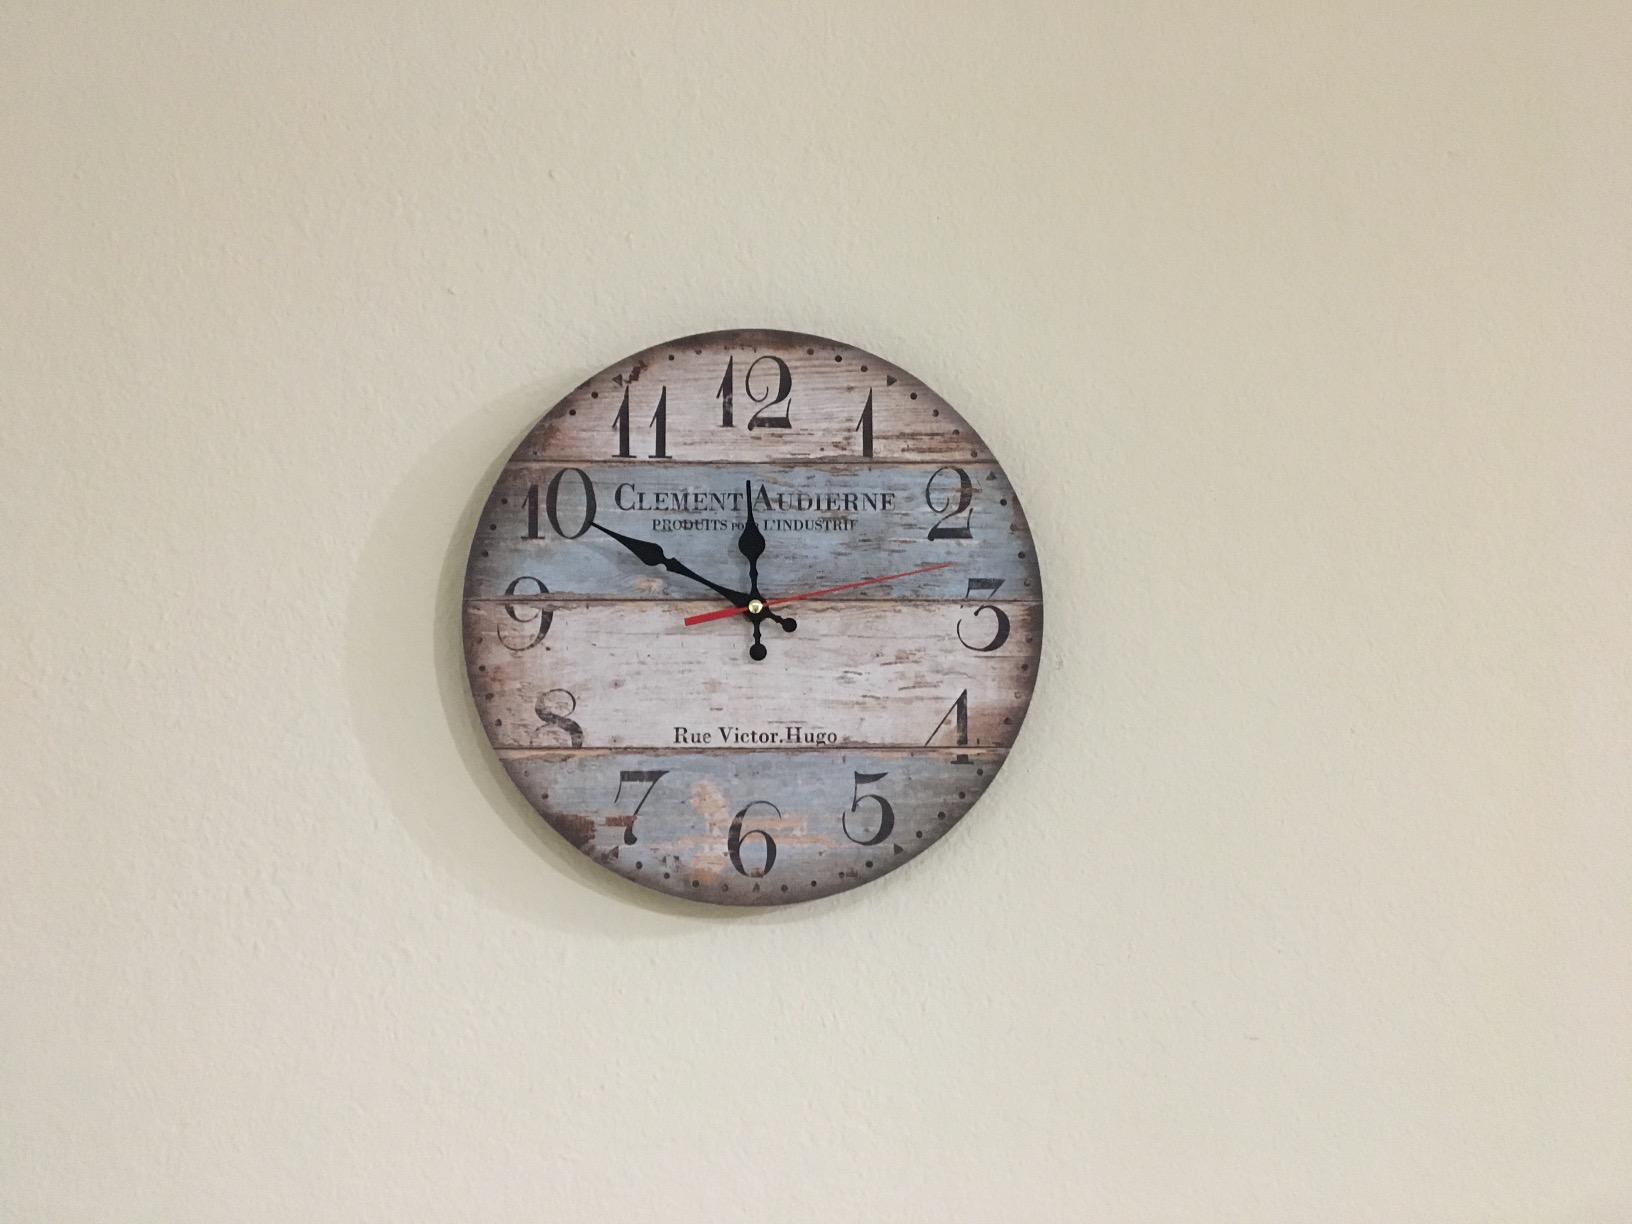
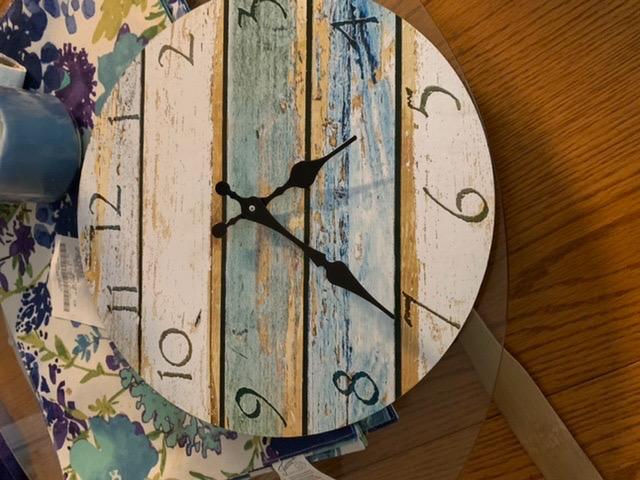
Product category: clock
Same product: no